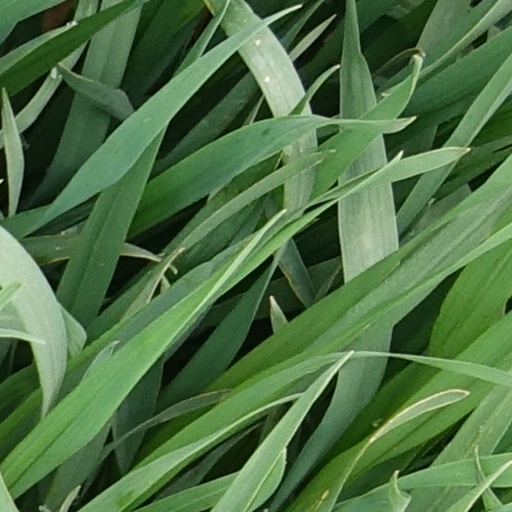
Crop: wheat